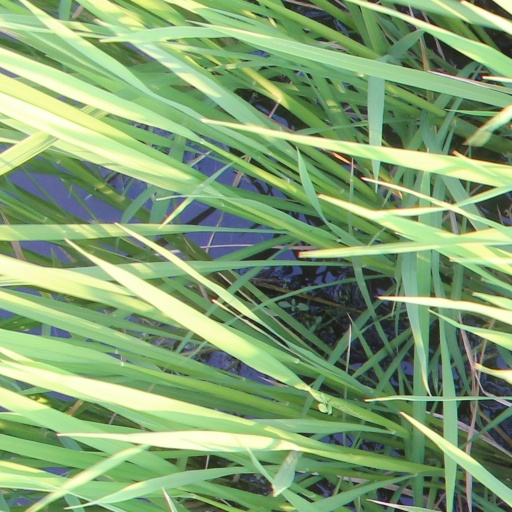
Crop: rice